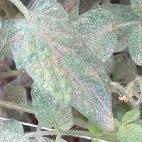
Crop: Tomato
Condition: mite-d